Kelvinbridge

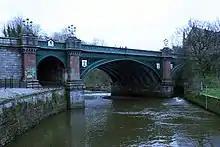
The Great Western Road bridge over the River Kelvin on an overcast day (2007)

Adjacent to the bridge is Kelvinbridge subway station on the Glasgow Subway - one of the deepest on the circuit due to the proximity of the river - on the south east-side of the bridge. This was also the location of Kelvinbridge railway station on the Glasgow Central Railway. Due to these other uses, the name Kelvinbridge is also used to refer to the residential areas in the vicinity of the bridge, encompassing parts of the neighbourhoods of Woodside, Woodlands, Kelvinside and Hillhead.